Austria at the 2016 Summer Olympics

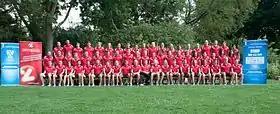
Austrian athletes for the 2016 Summer Olympics

Austria competed at the 2016 Summer Olympics in Rio de Janeiro, Brazil, from 5 to 21 August 2016. It was the nation's twenty-seventh appearance at the Summer Olympics. Austrian athletes have appeared in every edition of the Summer Olympic Games, with the exception of the 1920 Summer Olympics in Antwerp. The Austrian Olympic Committee confirmed a squad of 71 athletes, 37 men and 34 women, to compete across 22 sports at the Games. The nation's full roster had one more participant than the previous two Games.